P. L. Gupta

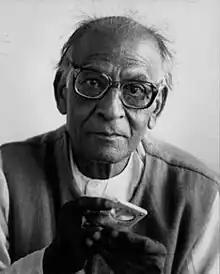
Dr. P. L. Gupta

Parmeshwari Lal Gupta (P. L. Gupta) (1914 – 2001) was an Indian numismatist who collated previous research on Indian Numismatics in the post-Independence era.